Lustre (mineralogy)

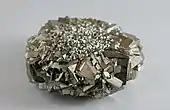
Pyrite

Metallic (or splendent) minerals have the lustre of polished metal, and with ideal surfaces will work as a reflective surface. Examples include galena, pyrite and magnetite.